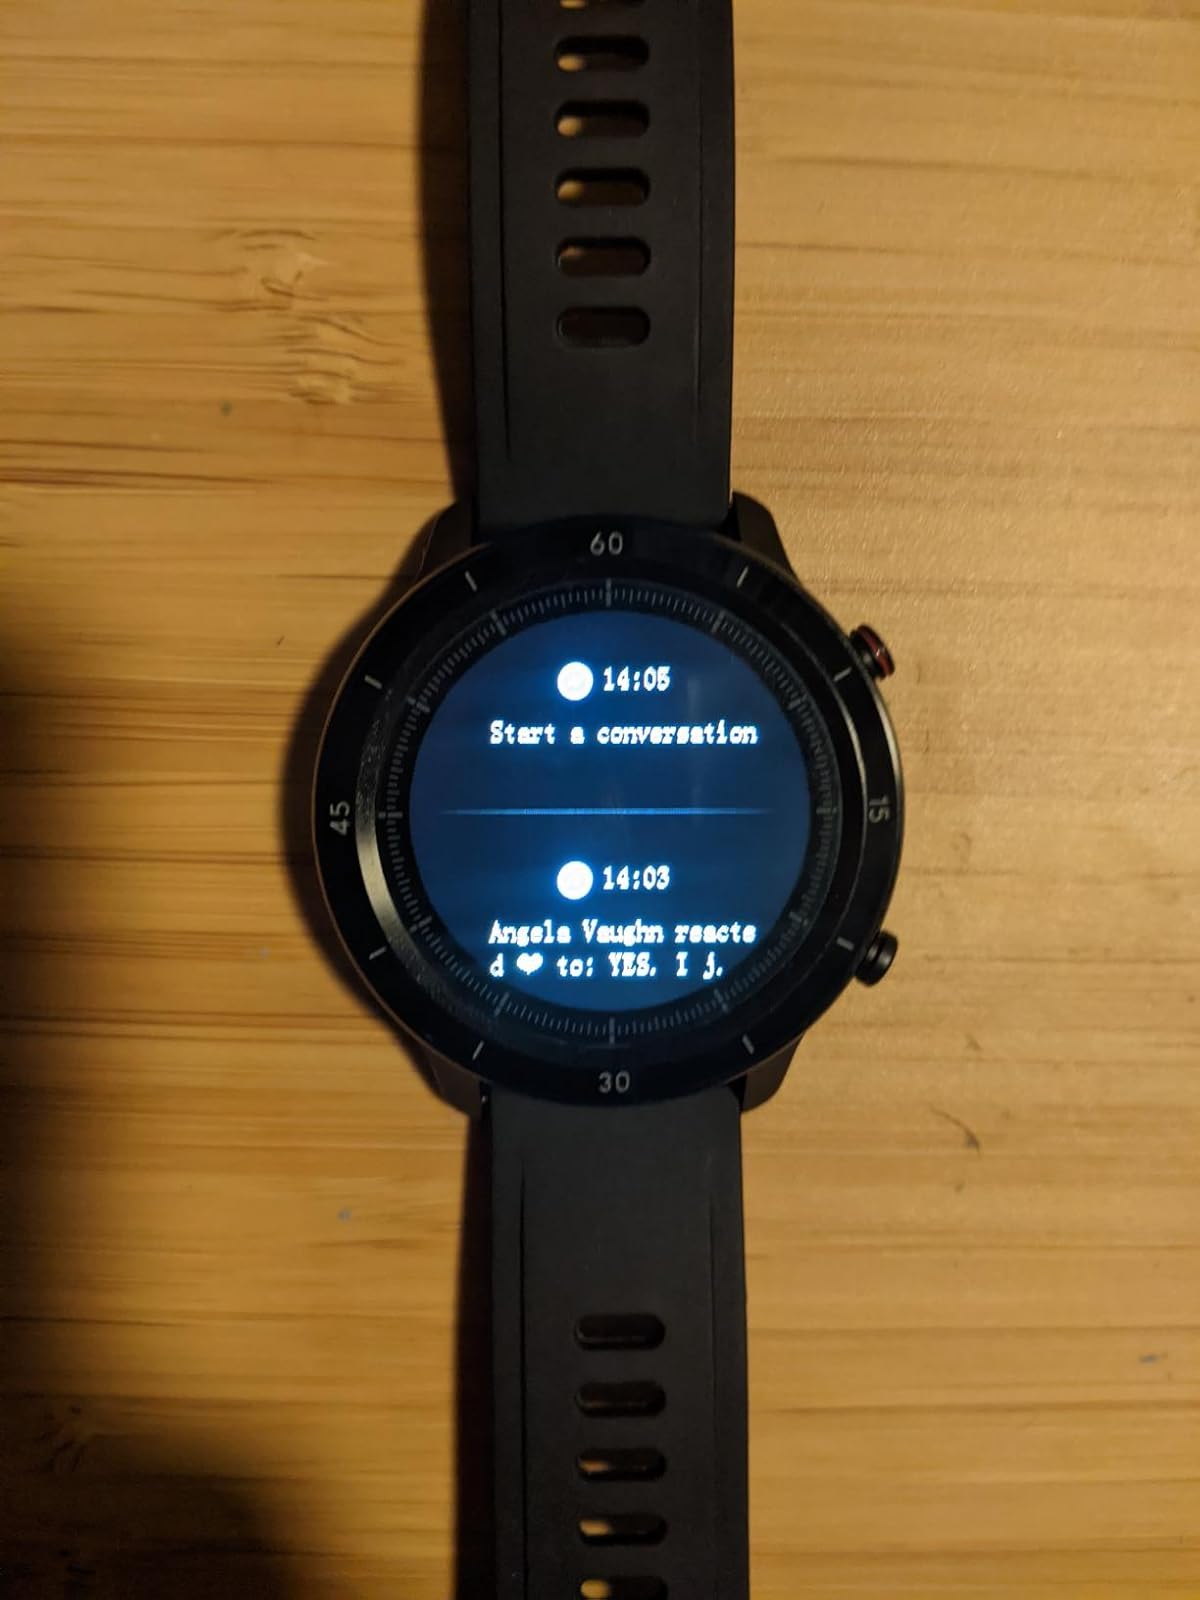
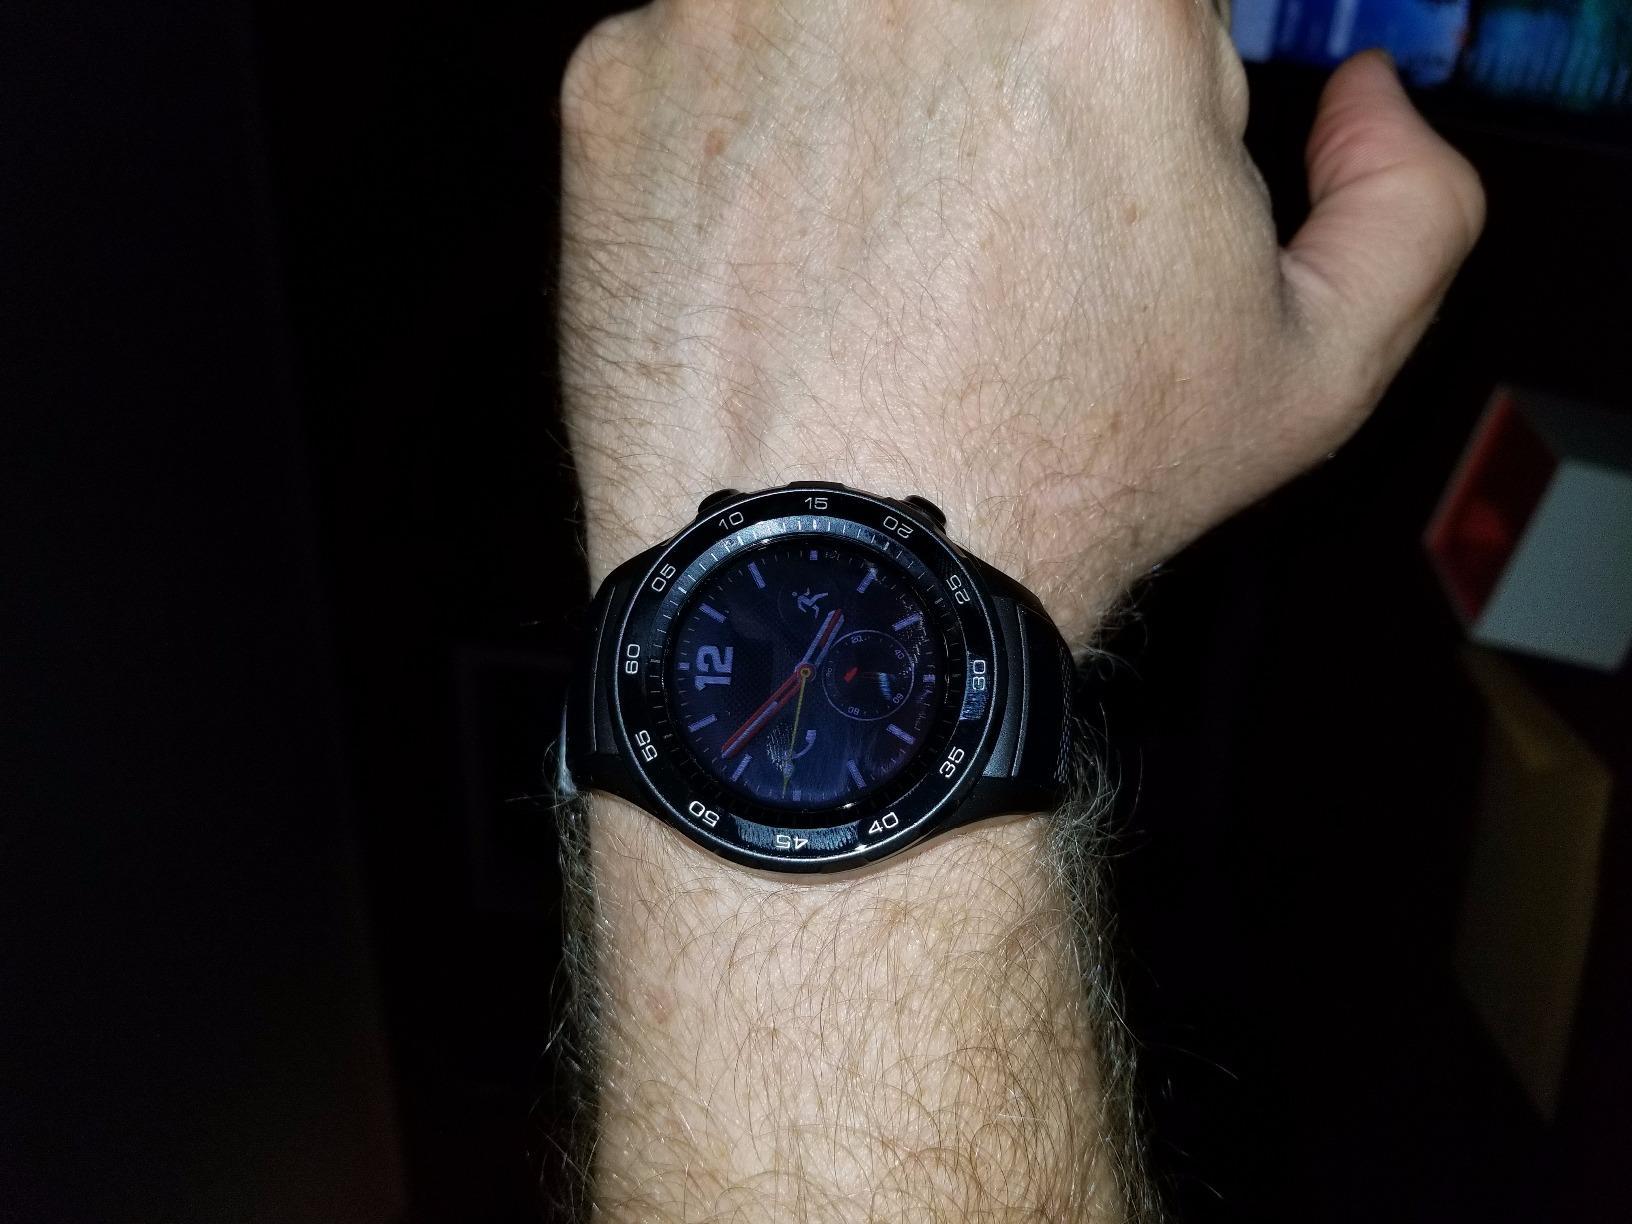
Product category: smartwatch
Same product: no